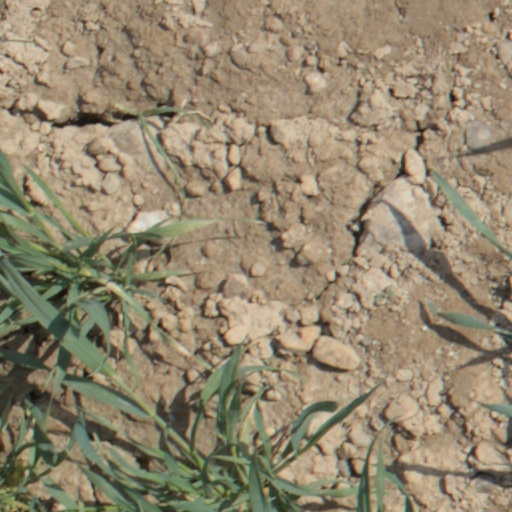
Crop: wheat